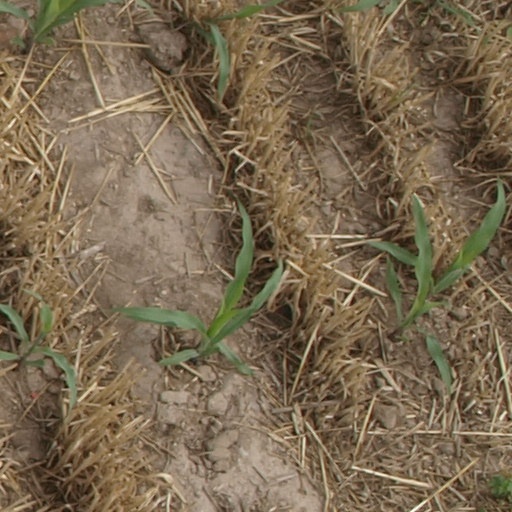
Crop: maize; corn